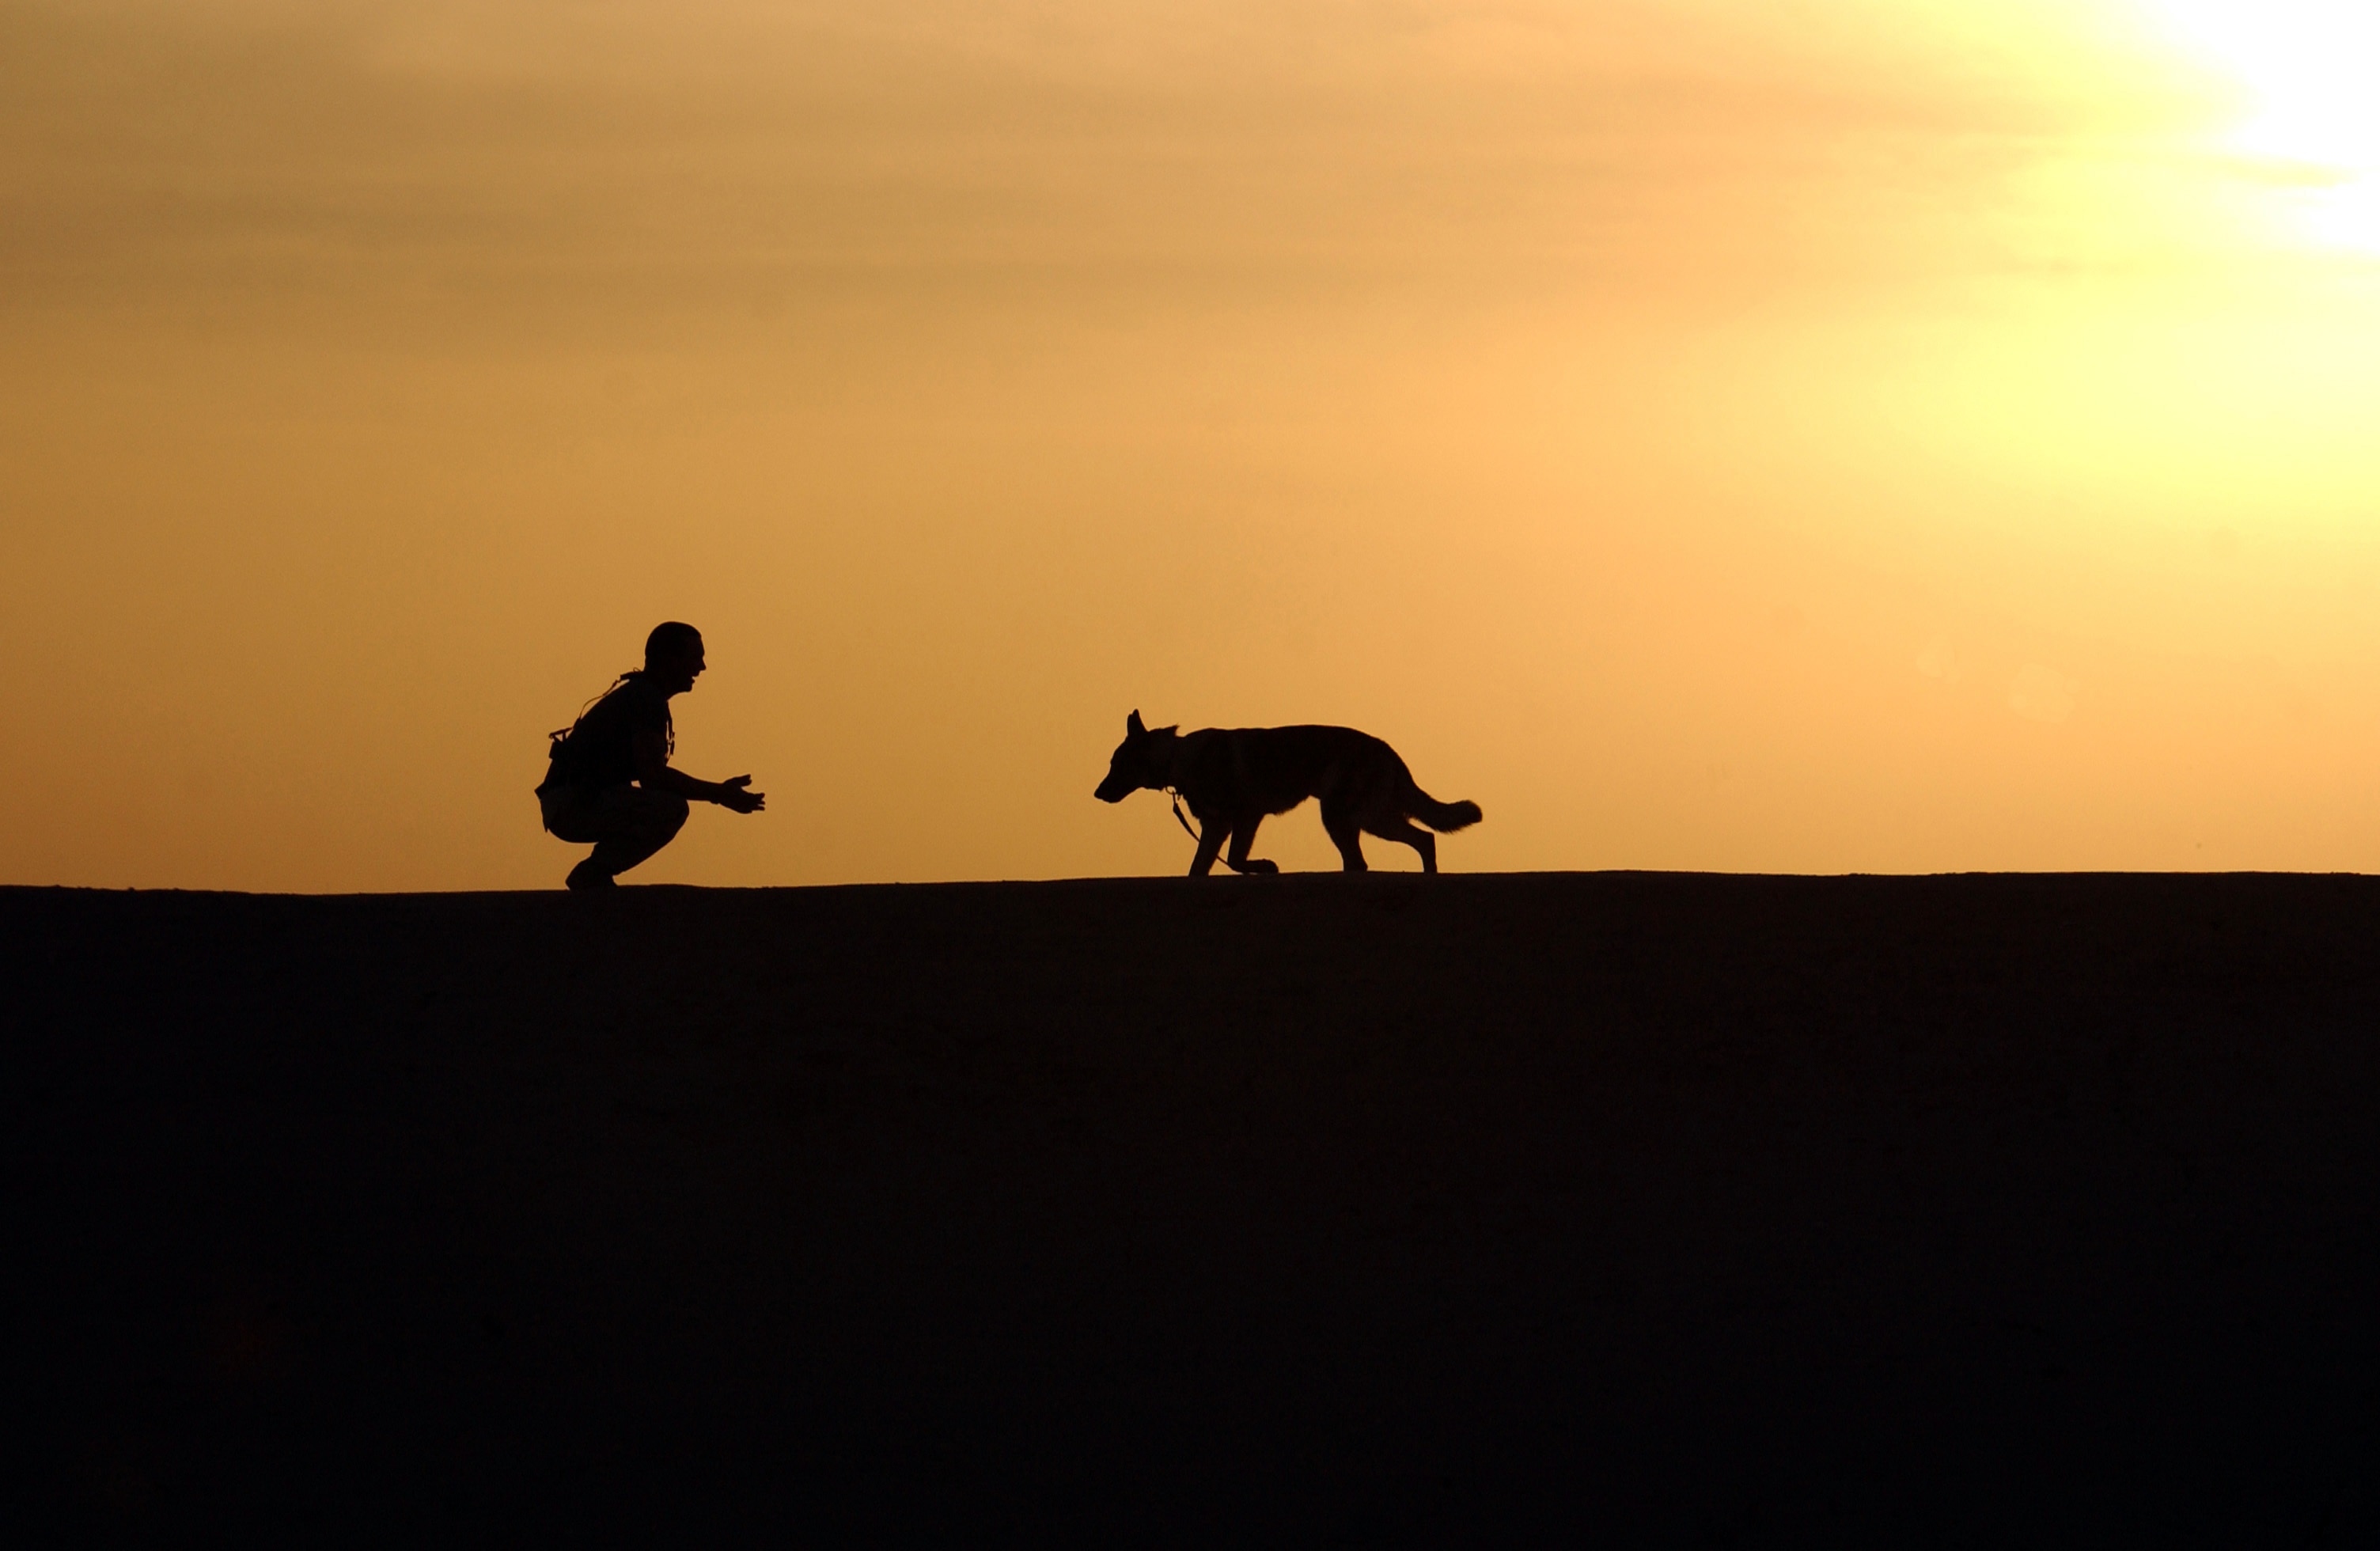
landscape, outdoor, horizon, silhouette, sunrise, sunset, morning, desert, dawn, dog, canine, dusk, camel, savanna, trainer, plain, german shepherd, silhouettes, sahara, natural environment, camel like mammal